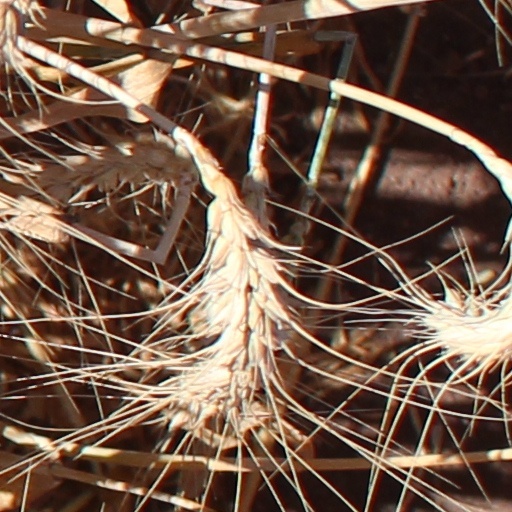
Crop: wheat